Amanita muscaria

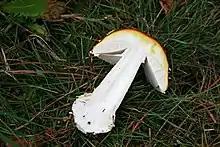
A white-fleshed mushroom with a red skin cut in half

A large, conspicuous mushroom, "A. muscaria" is generally common and numerous where it grows, and is often found in groups with basidiocarps in all stages of development.